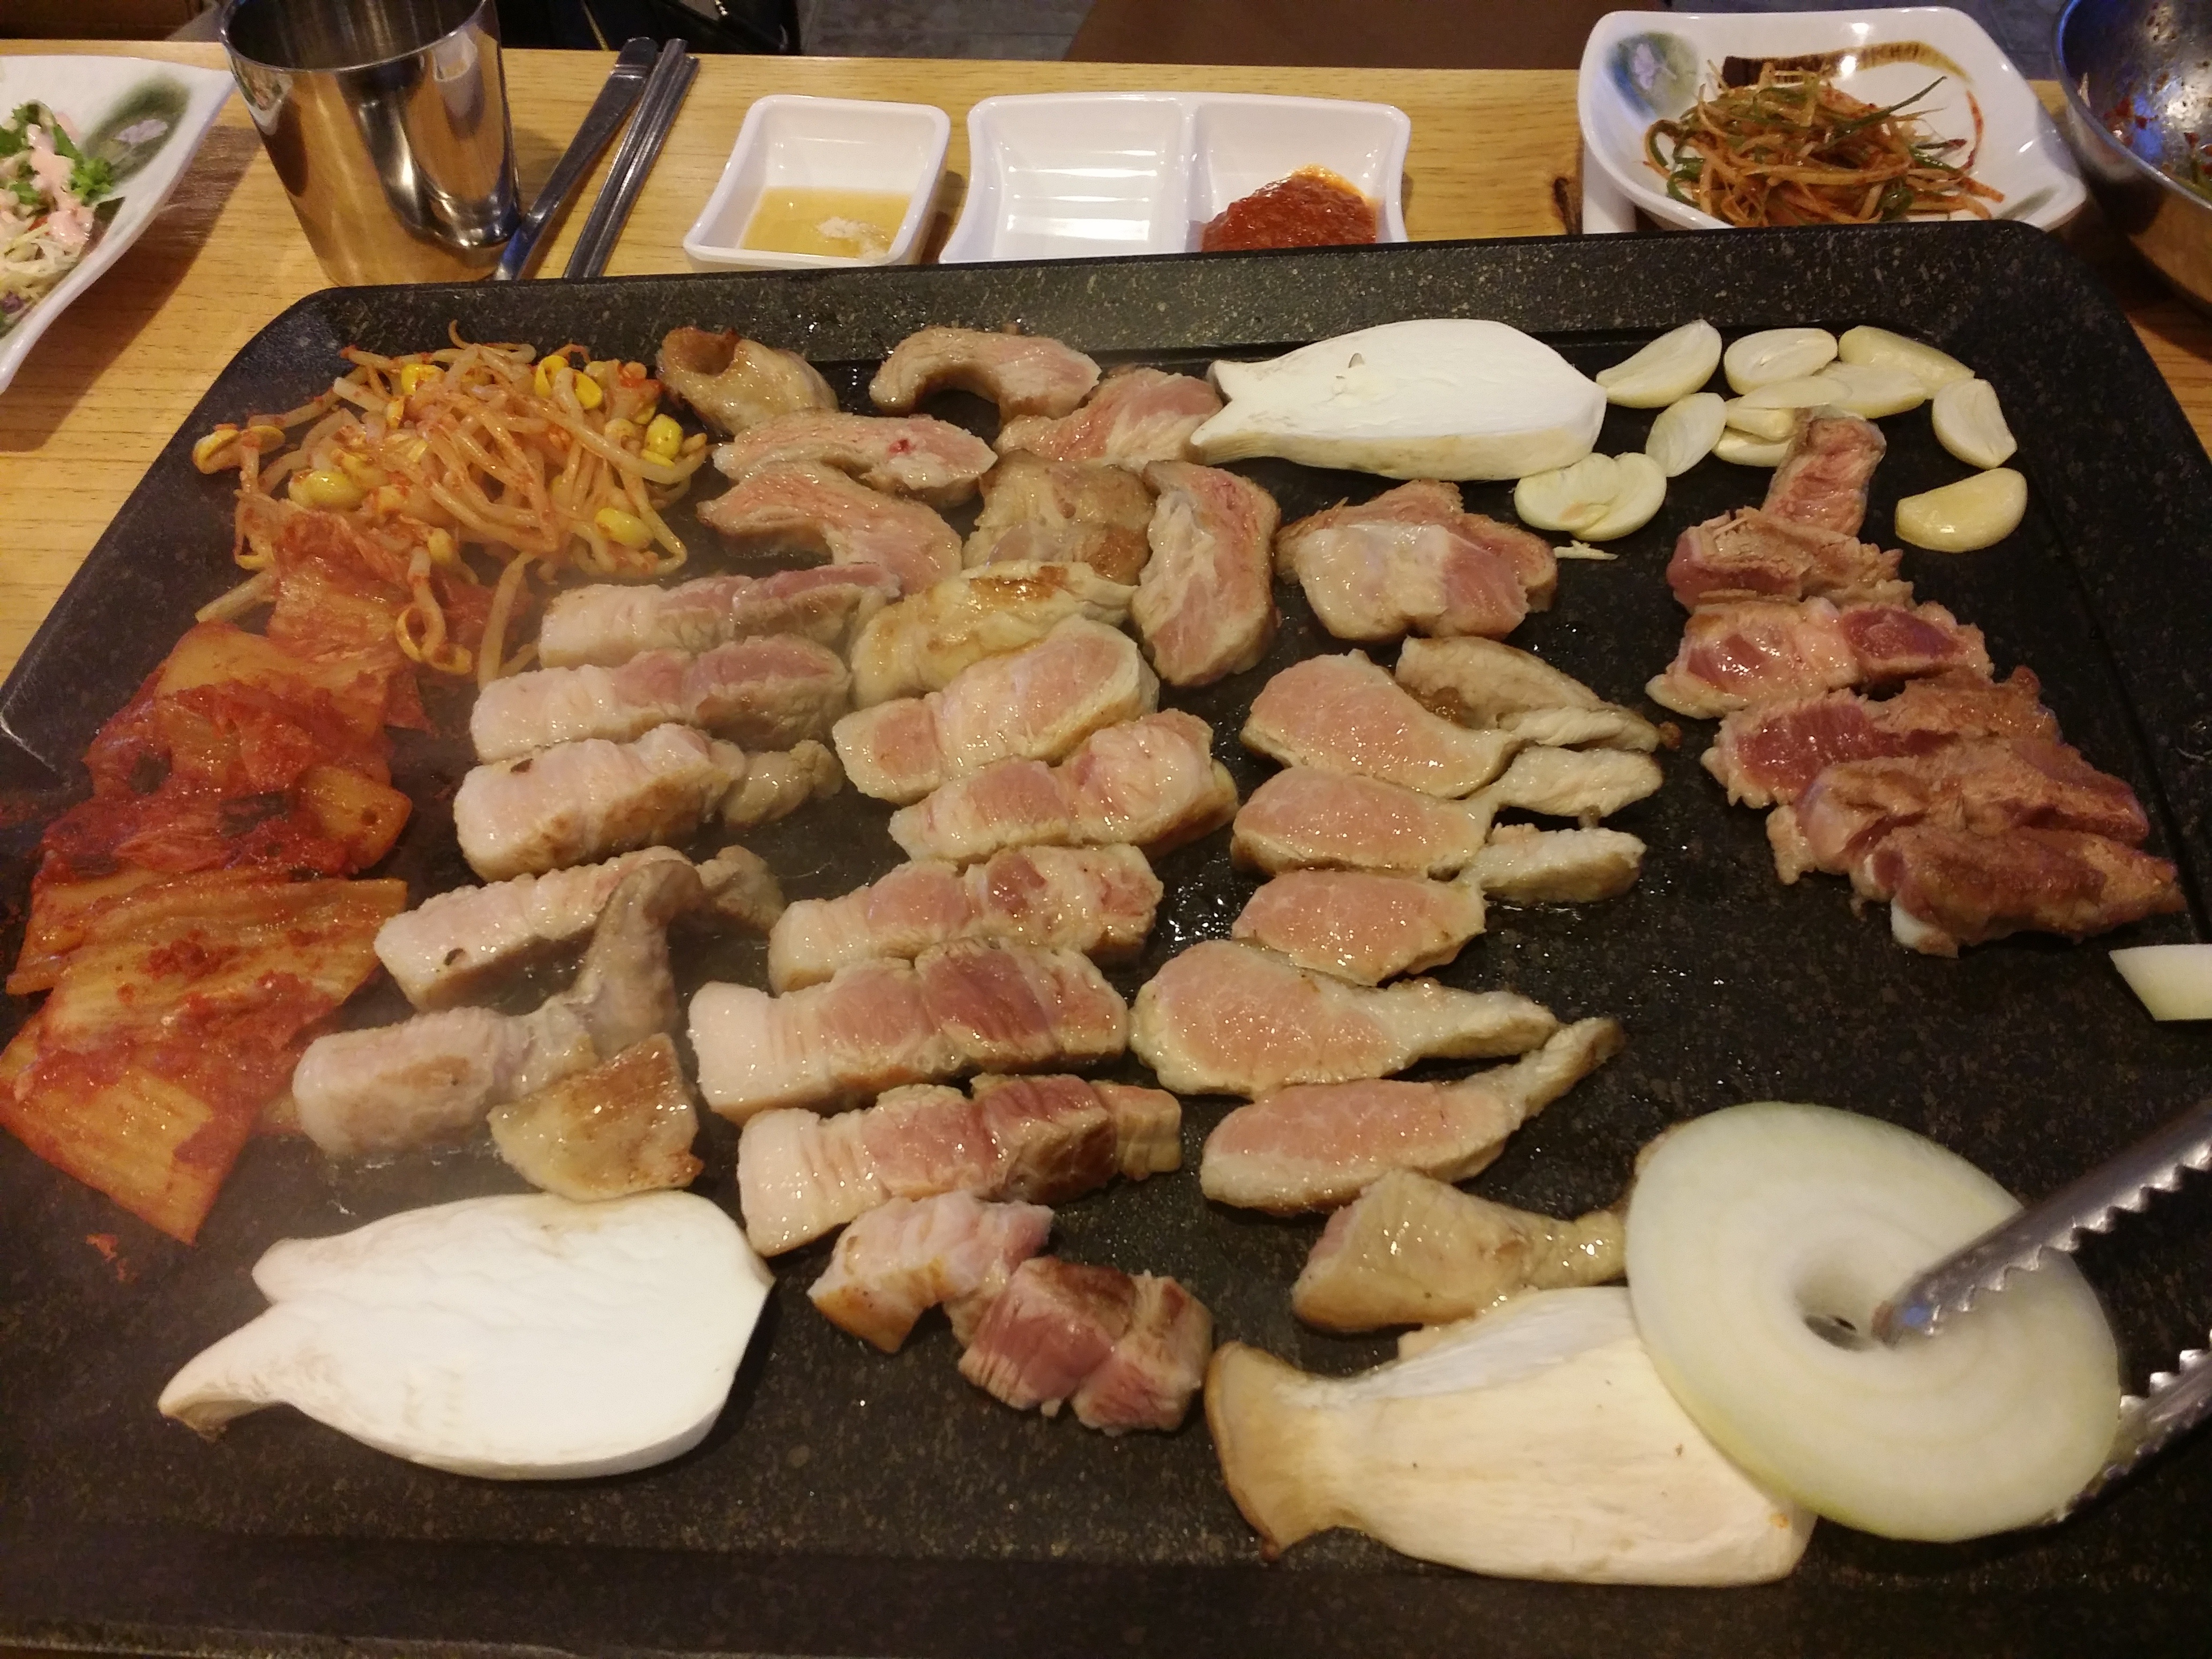
dish, meal, food, meat, pork, cuisine, samgyeopsal